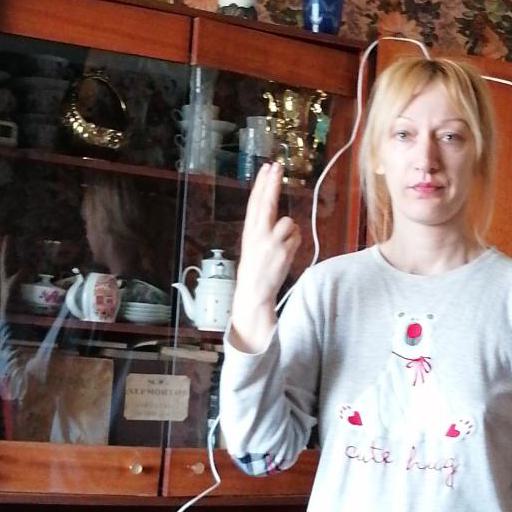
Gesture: two_up_inverted